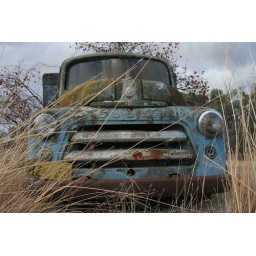
This old beast is parked in a paddock beside my Nans house in Monteagle nsw Australia